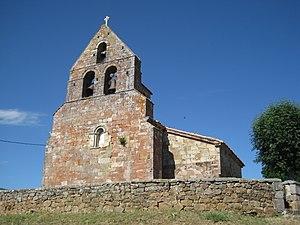
San Cebrián de Mudá est une commune d'Espagne de la province de Palencia dans la communauté autonome de Castille-et-León. Elle fait partie de la comarque naturelle de Montaña Palentina.